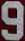
Number: 9